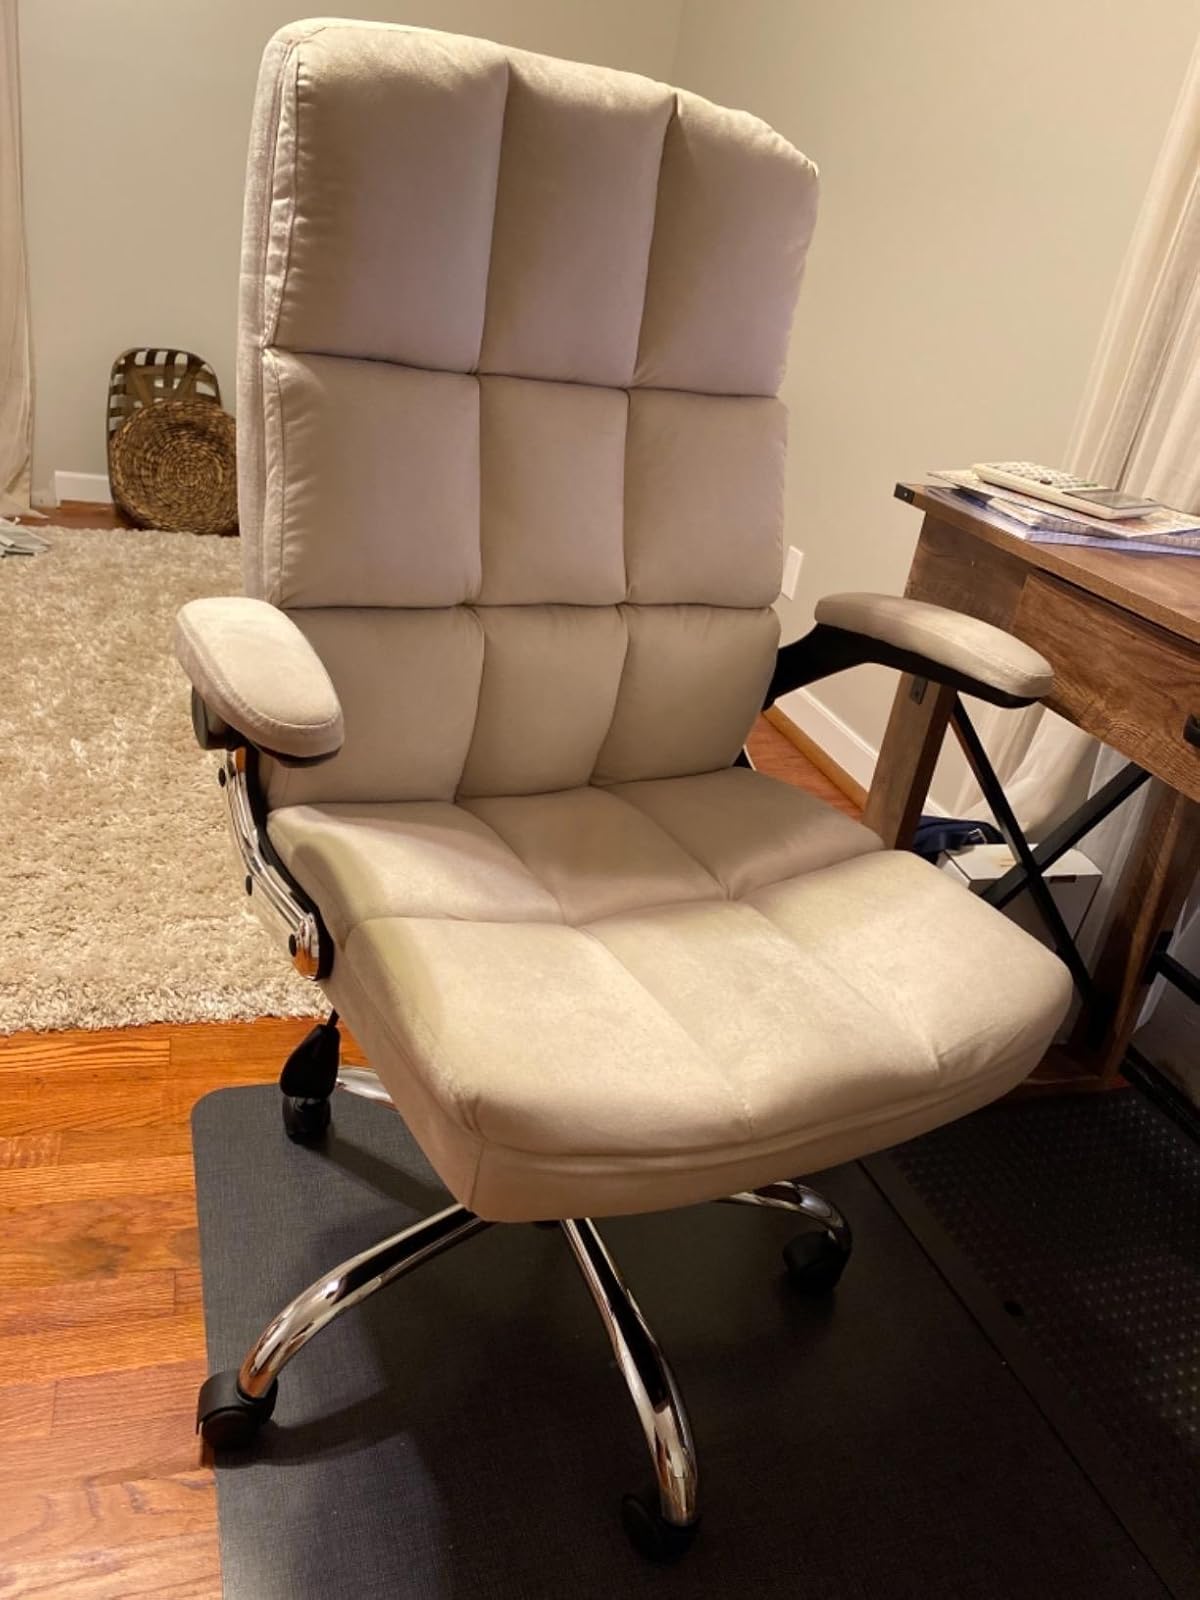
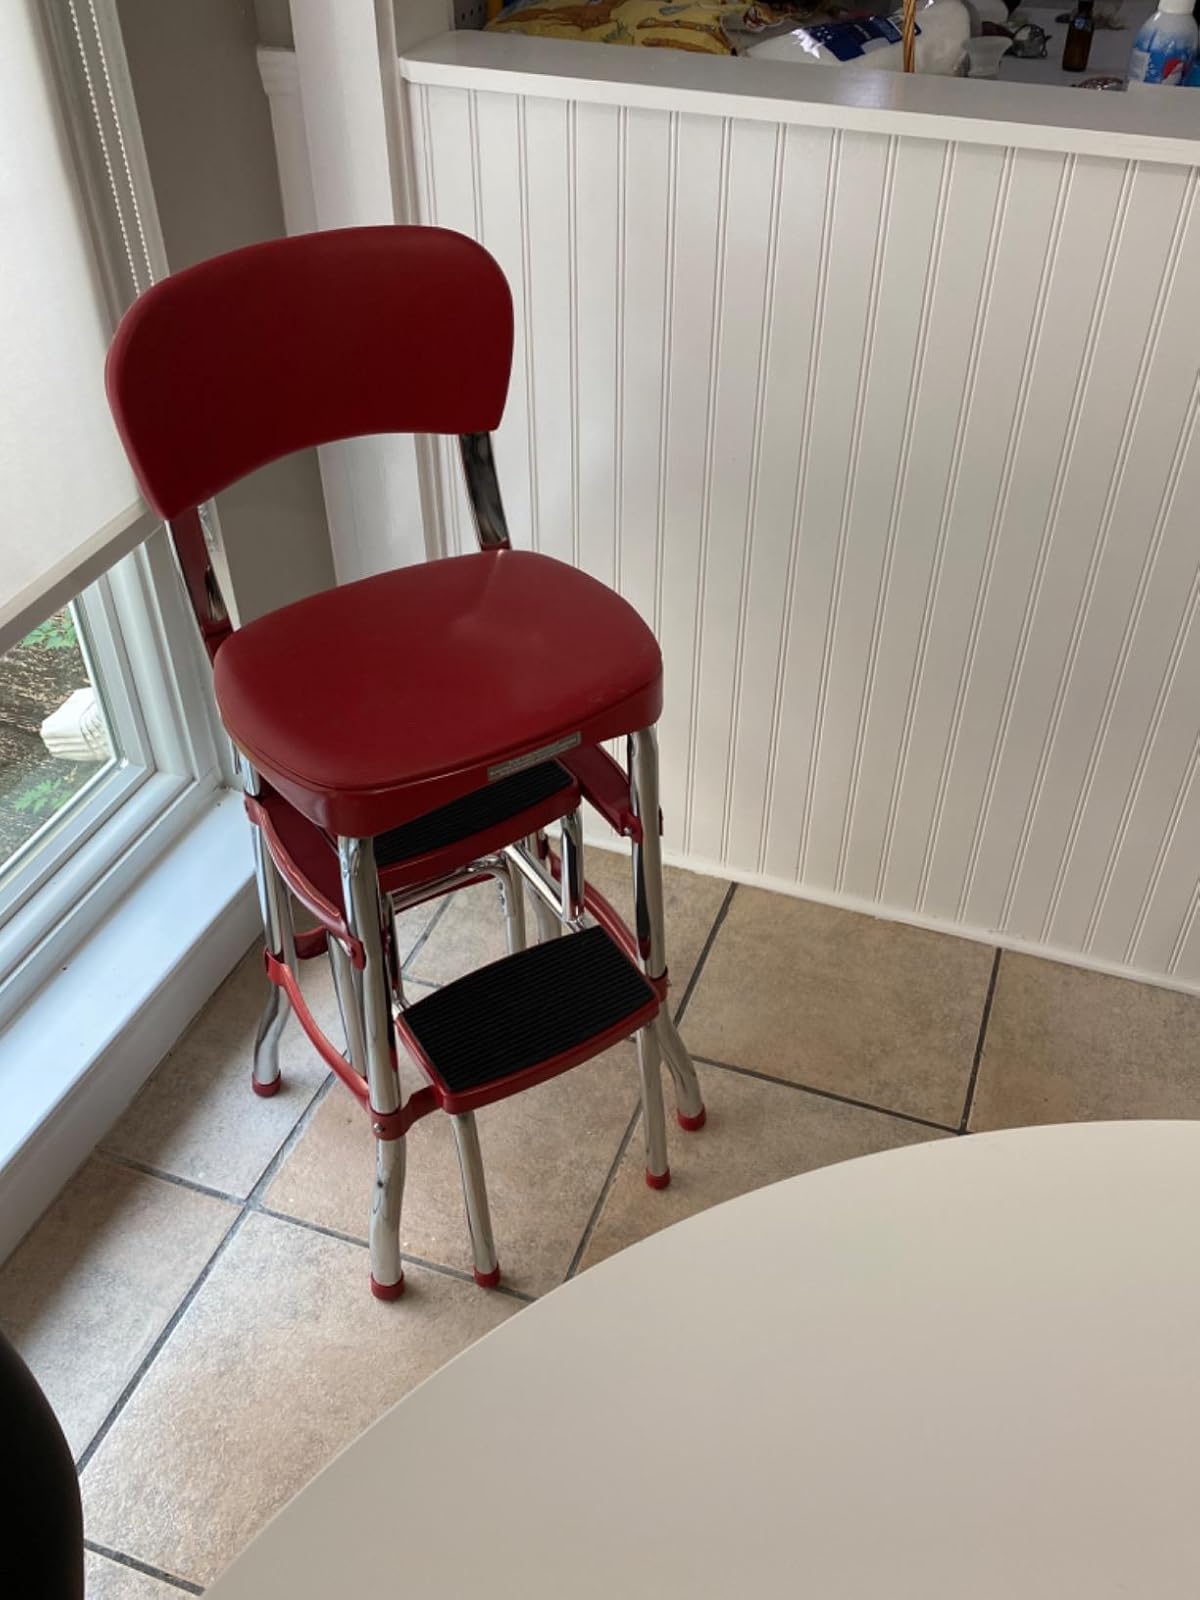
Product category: items_chair
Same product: no